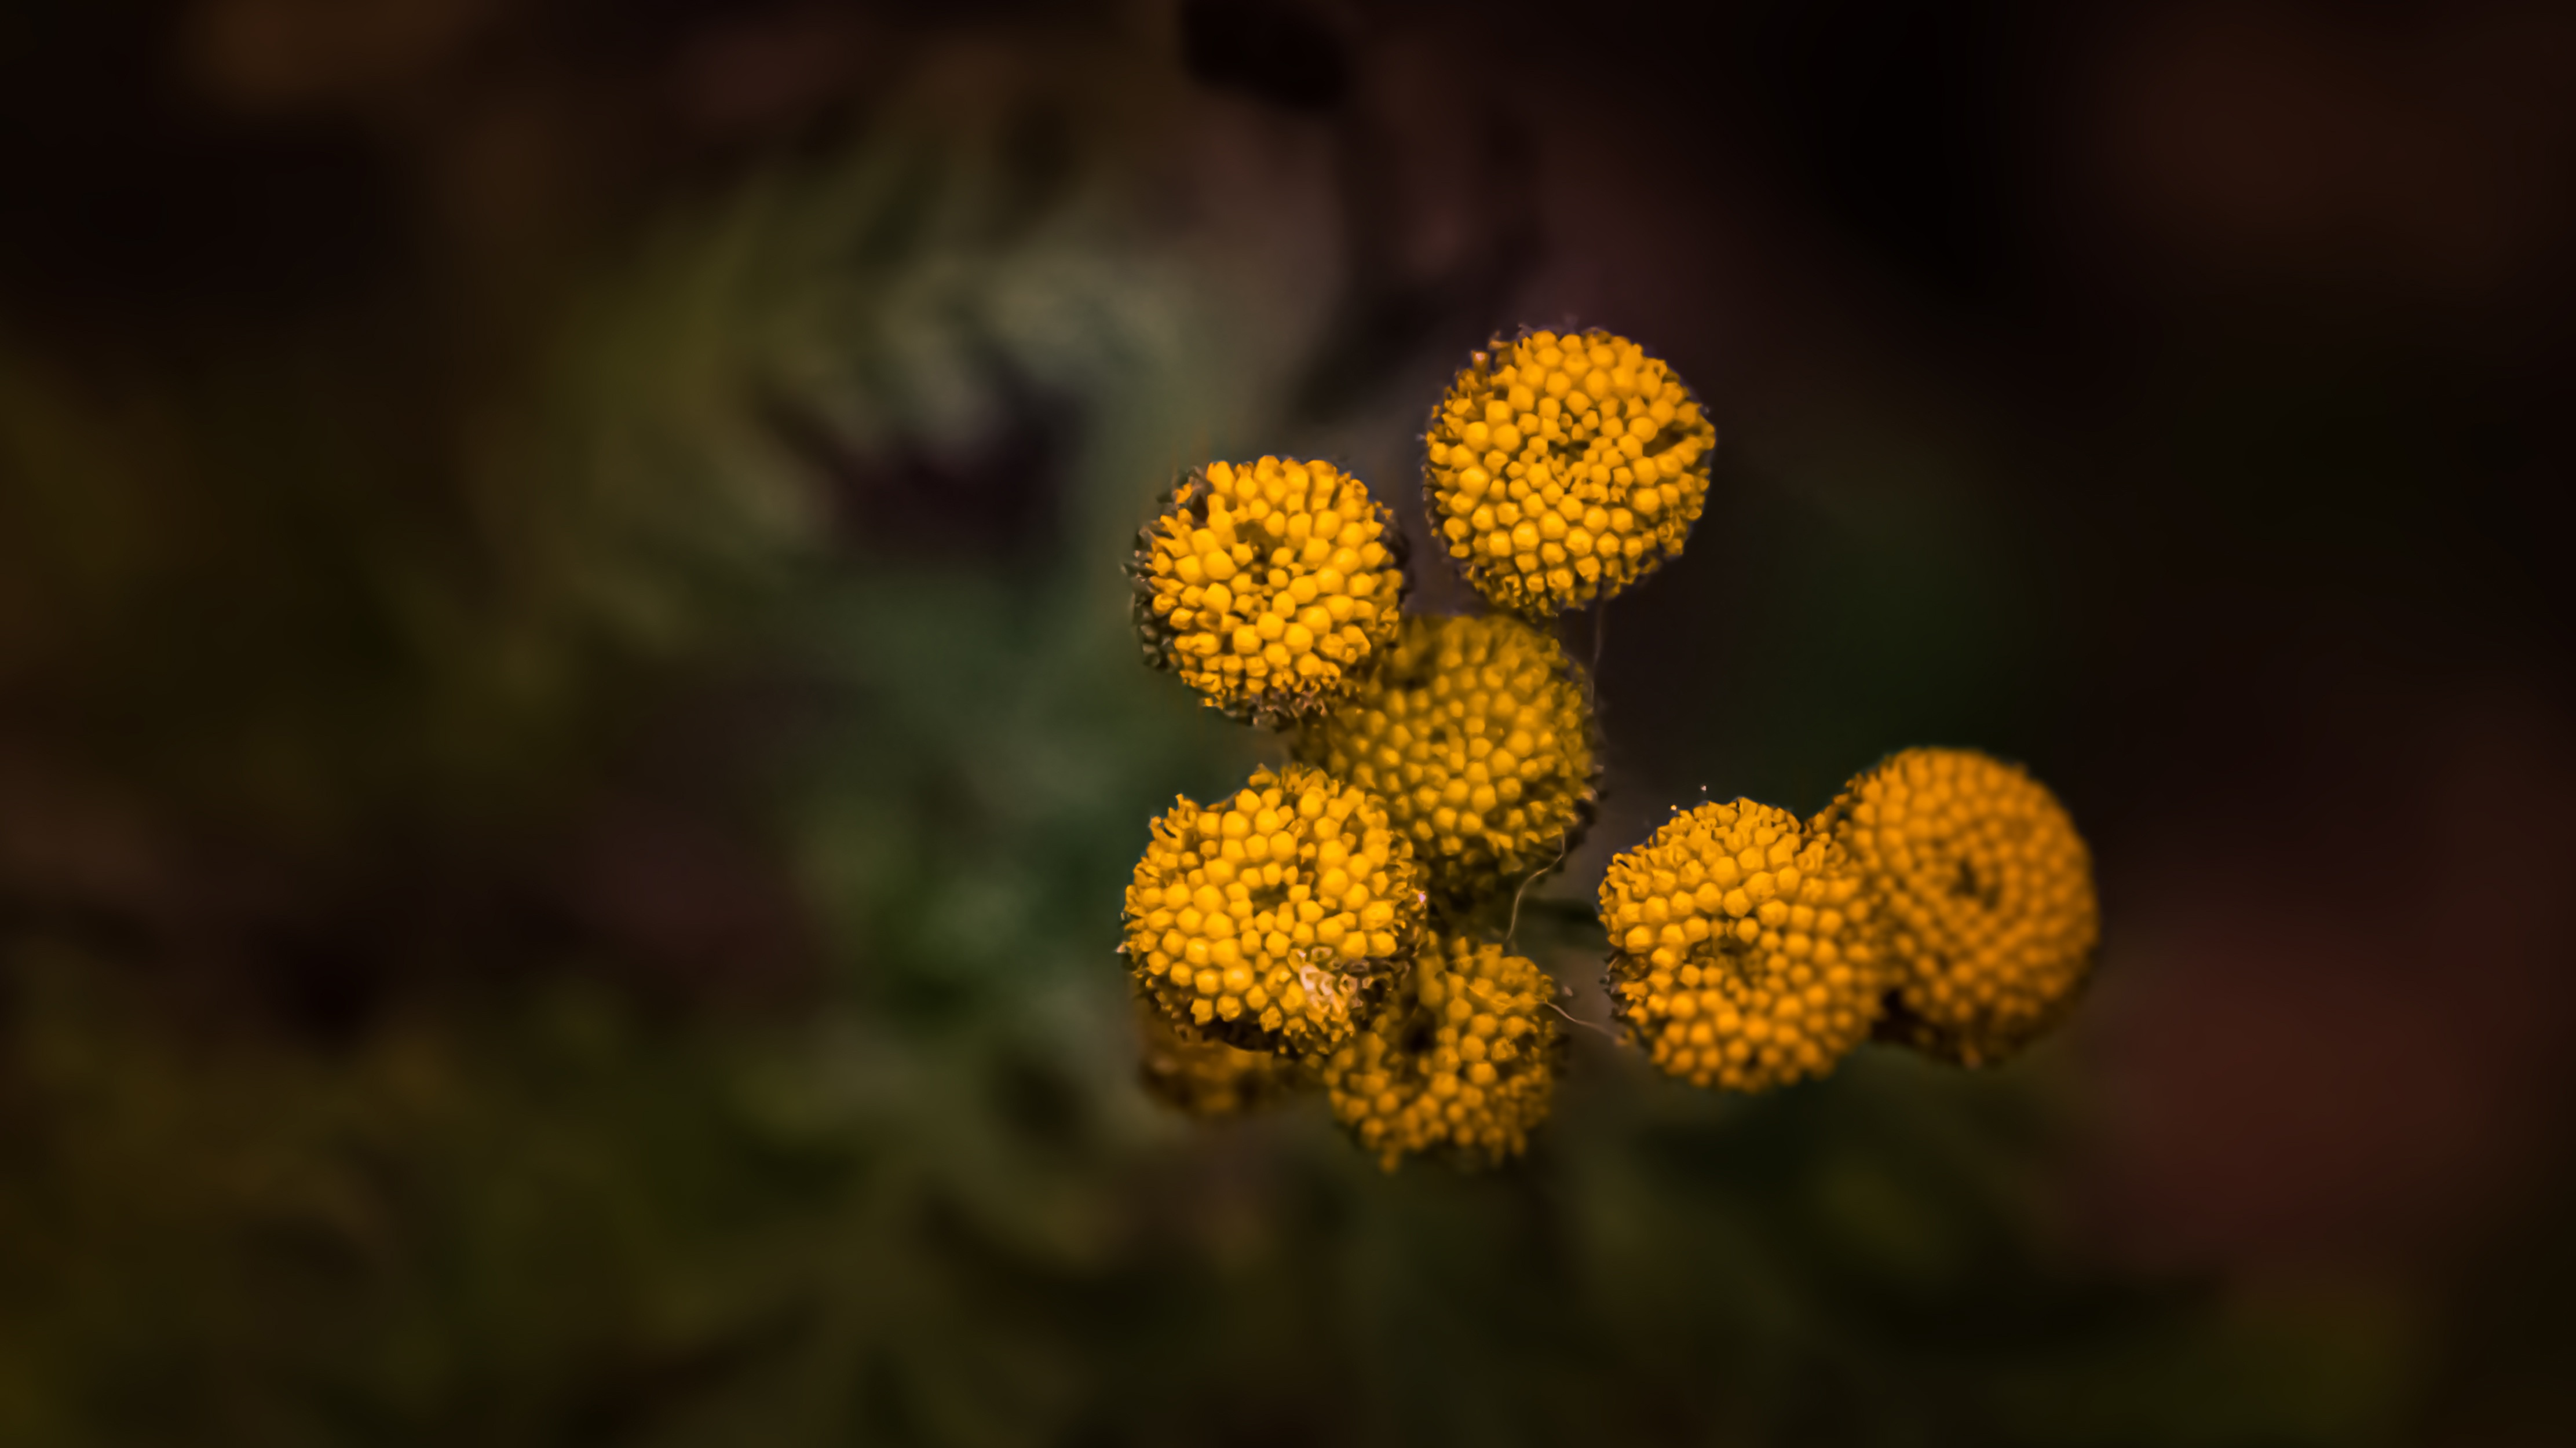
flower, plant, petal, terrestrial plant, herbaceous plant, flowering plant, grass, Pedicel, flash photography, pollen, tree, subshrub, annual plant, Forb, daisy family, macro photography, soil, wildflower, plant stem, still life photography, sky, herb, lantana, buddleia, darkness, wildlife, landscape